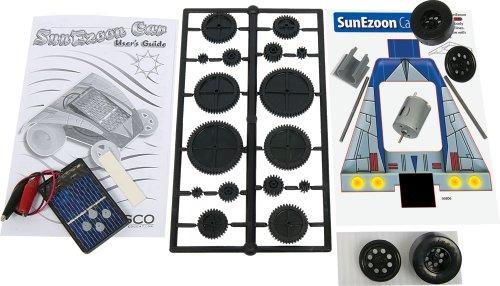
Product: Pitsco Cut-And-Fold Cover SunEzoon Solar Car (For 10 Students)
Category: Office Products | Office & School Supplies | Education & Crafts | Early Childhood Education Materials
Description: Solar-powered car kit provides students in grades 3-12 a hands-on activity to build a model solar car that demonstrates solar energy and physics concepts such as force, motion, speed, velocity, and acceleration.
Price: $125.00
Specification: Item Weight:         4.76 pounds    |Shipping Weight: 4.8 pounds (View shipping rates and policies)|Domestic Shipping: Currently, item can be shipped only within the U.S. and to APO/FPO addresses. For APO/FPO shipments, please check with the manufacturer regarding warranty and support issues.|International Shipping: This item can be shipped to select countries outside of the U.S.  Learn More|ASIN: B00854DYH4|Item model number: BG35625|    #10125    in Science Kits & Toys    |    #5596    in Early Childhood Education Materials